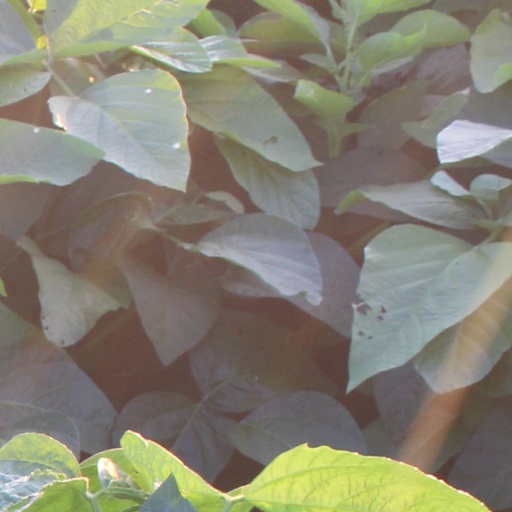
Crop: soybean